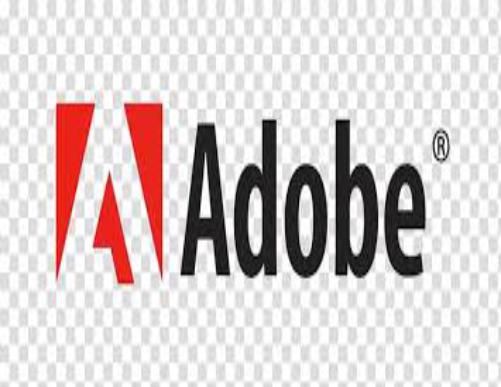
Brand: Adobe Systems
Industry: Others